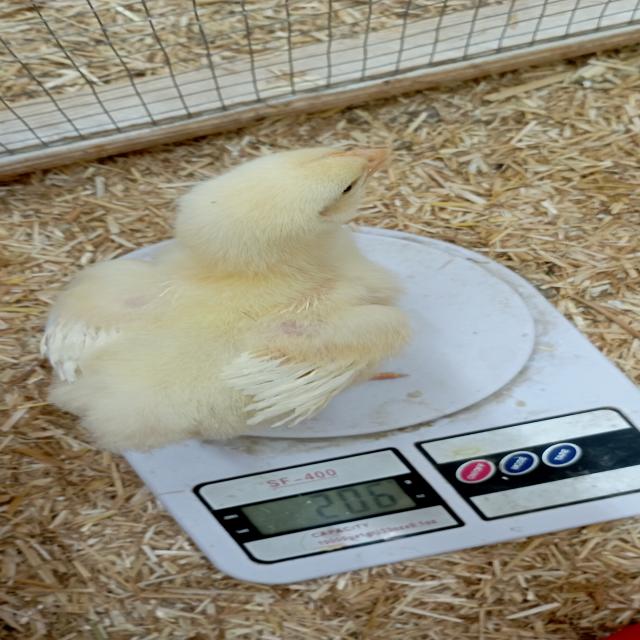
Weight: 206 g